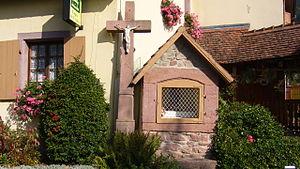
La Vancelle est une commune française située dans le département du Bas-Rhin, en région Grand Est.